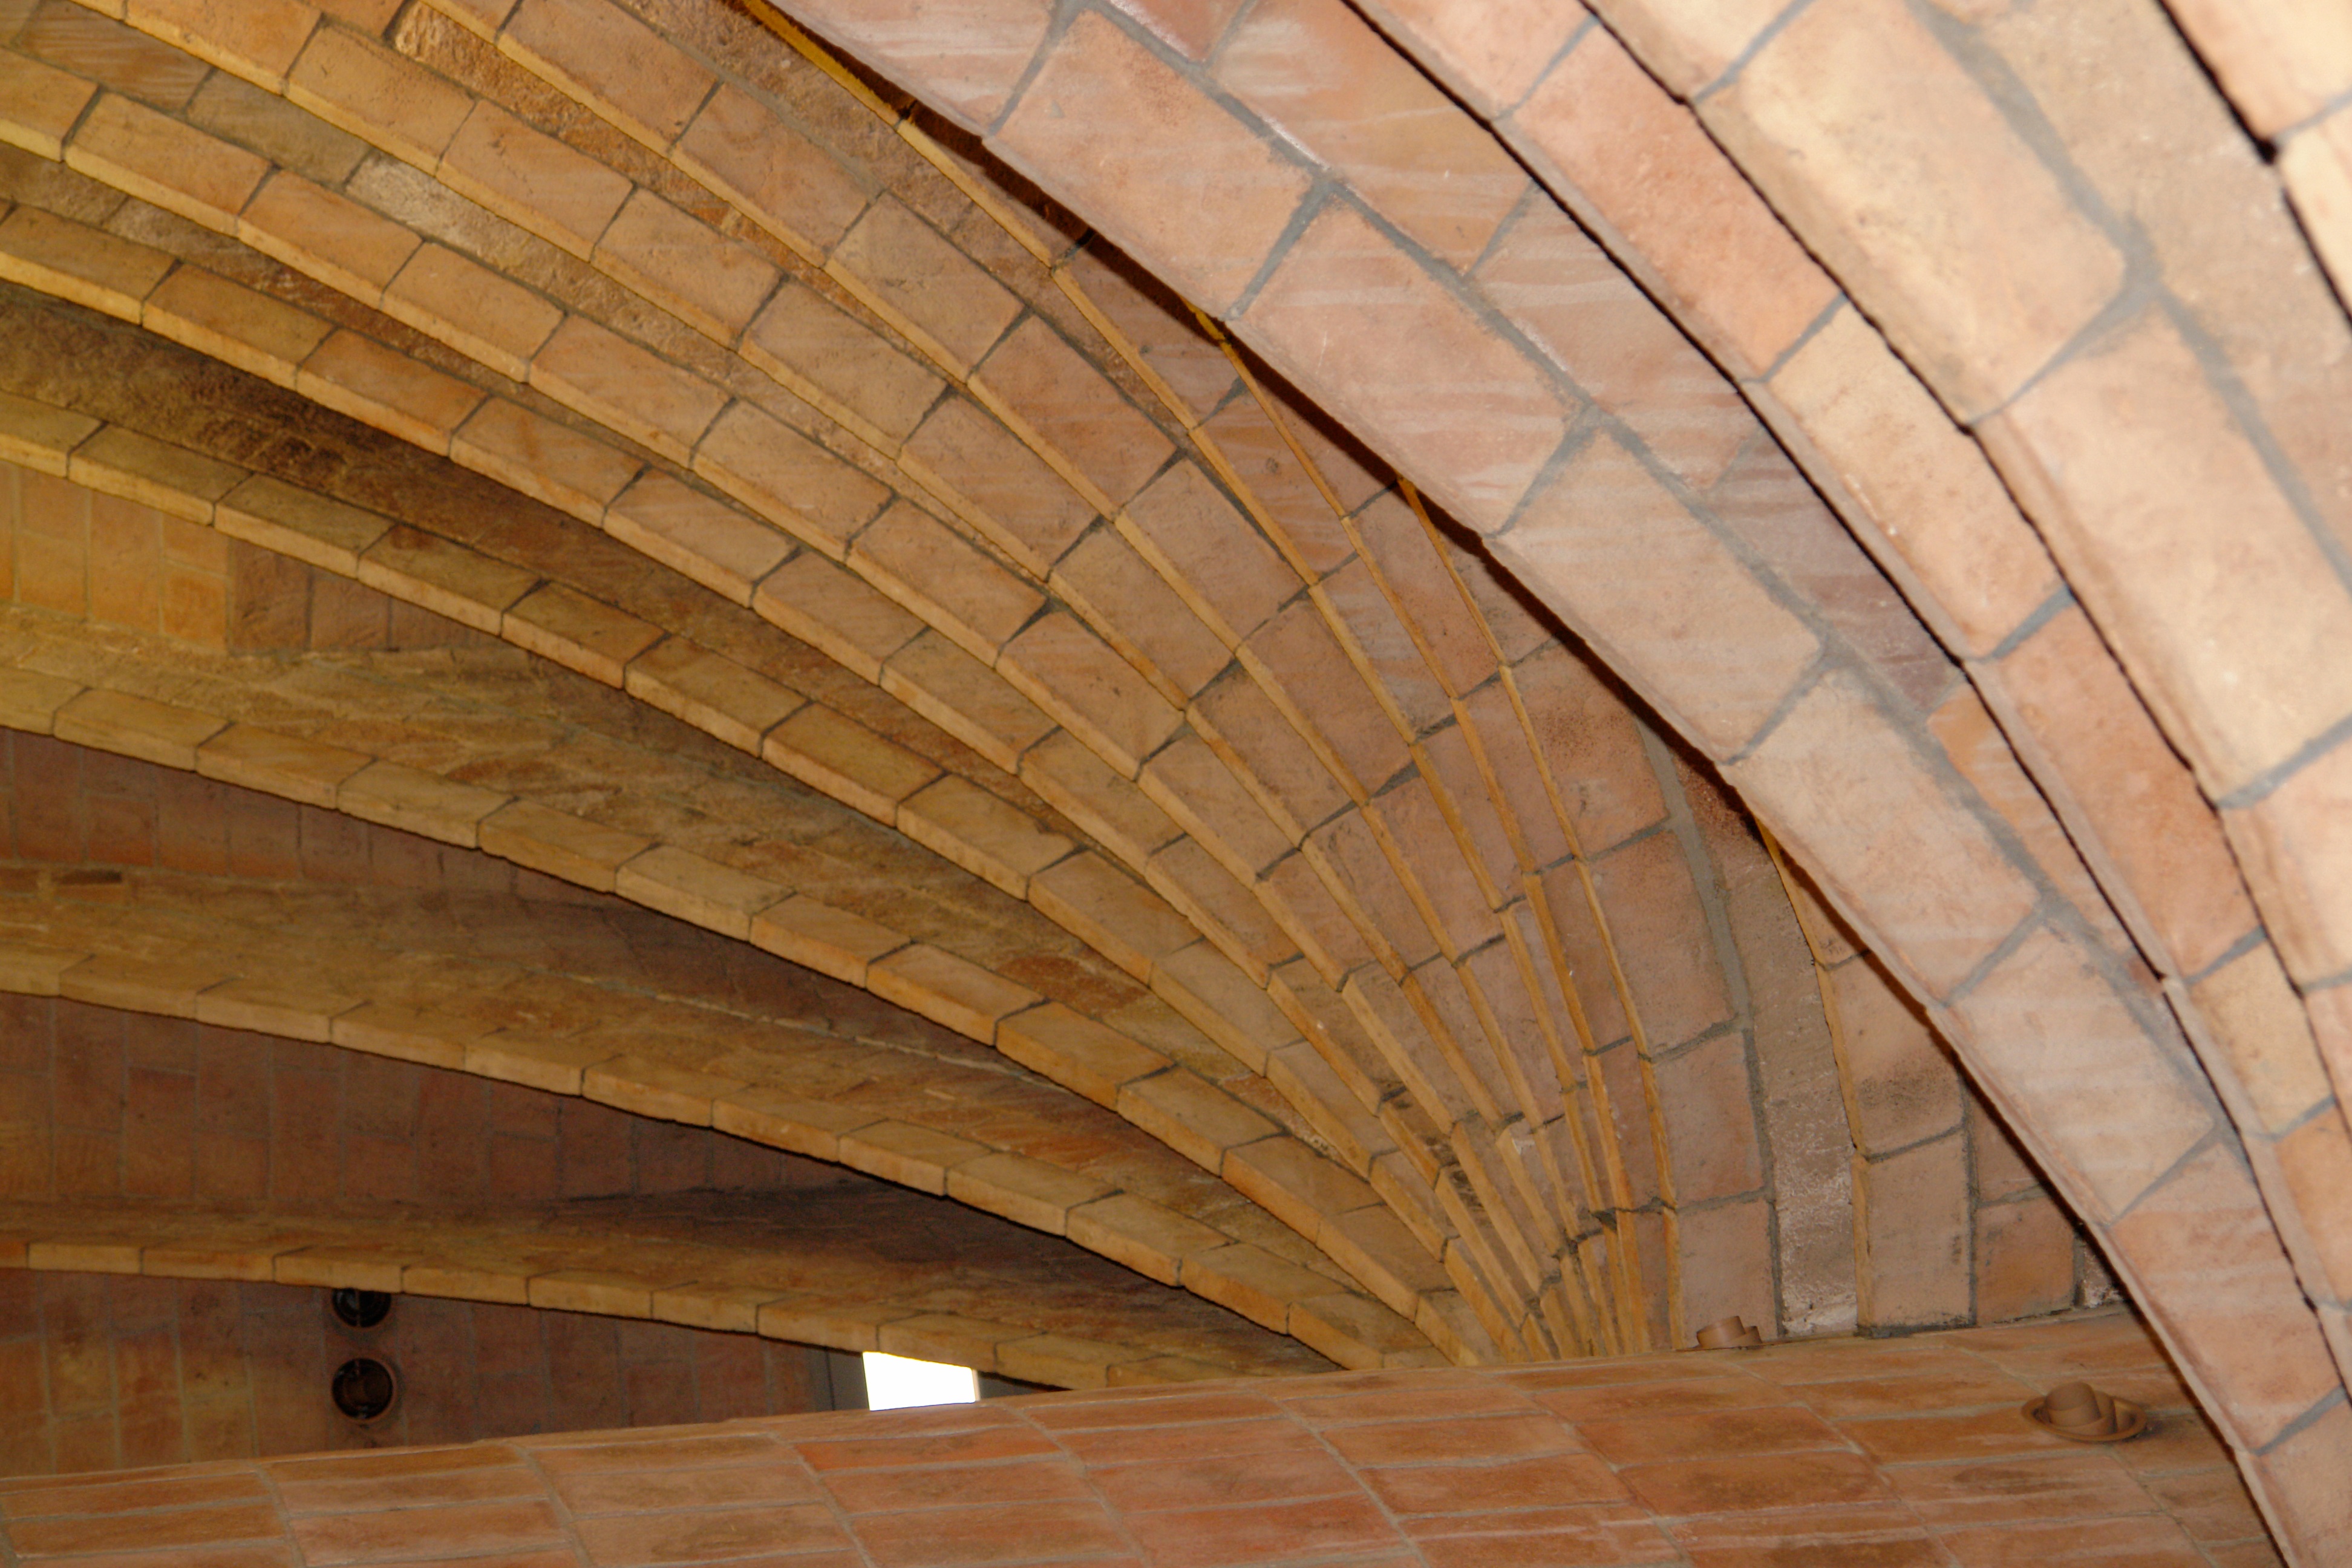
architecture, structure, wood, floor, roof, wall, beam, arch, ceiling, symmetry, vault, daylighting, man made object